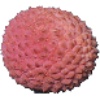
Label: lychee